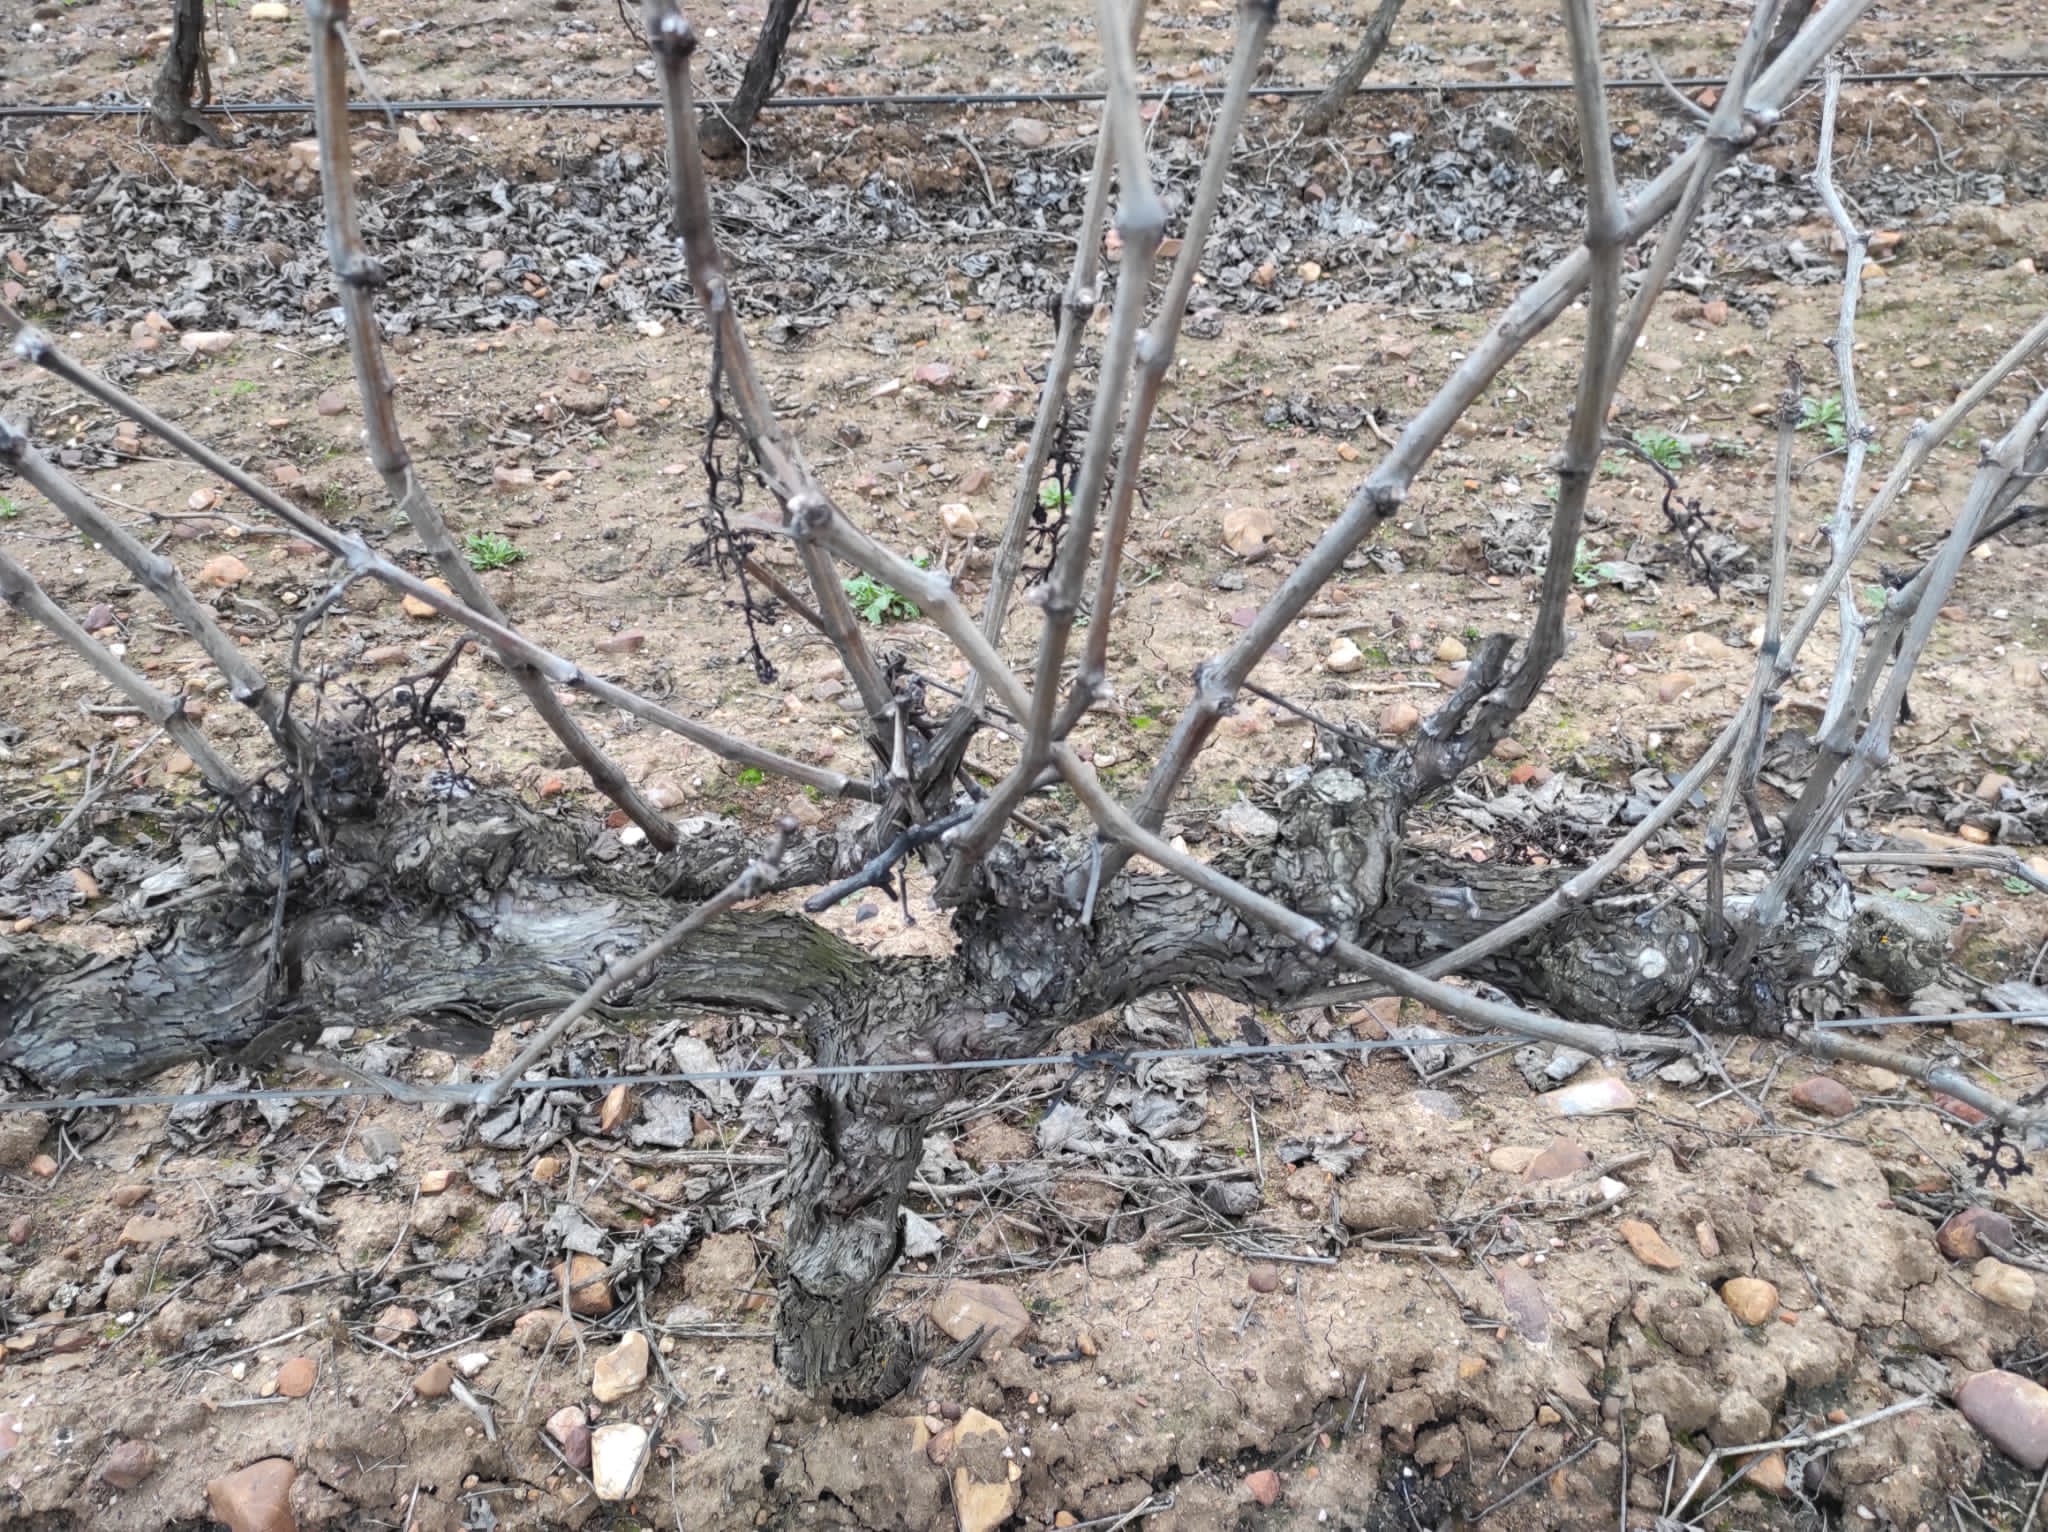
Unpruned shoots: 15
Pruned shoots: 0
Trunks: 1